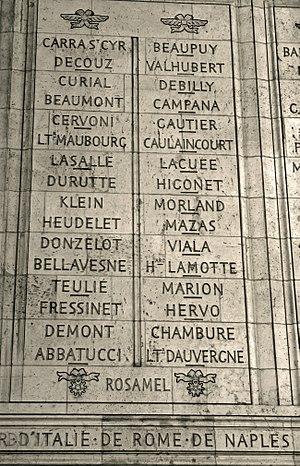
Francesco Federico Campana est un général de brigade italien de la Révolution et de l’Empire, né le 5 février 1771 à Turin en Italie et mort le 16 février 1807 lors de la bataille d'Ostrolenka en Russie.
Pierre Decouz, né le 18 juillet 1775 à Annecy en Savoie, mort le 18 février 1814 Paris, est un général français de la Révolution et de l’Empire, originaire de Savoie.
Marc Antoine Côme Damien Jean-Chrisostome Lacuée, né le 10 décembre 1773 à Agen et mort le 8 février 1807 à Preußisch Eylau, est un général du Premier Empire.
Nicolas Hyacinthe Gautier, né le 5 mai 1774 à Loudéac, mort le 14 juillet 1809 à Vienne des suites de ses blessures reçues à la bataille de Wagram, est un général français de la Révolution et de l’Empire.
Dominique-Louis-Antoine Klein, né le 24 janvier 1761 à Blâmont et mort le 2 novembre 1845 à Paris, est un général et homme politique français de la Révolution et de l’Empire.
Jean Charles Abbatucci, fréquemment orthographié Abatucci, né le 15 novembre 1770 à Zicavo en Corse et mort le 2 décembre 1796 à Huningue, dans le Haut-Rhin, est un général français de la Révolution.
Jacques Nicolas Bellavène, né le 20 octobre 1770 à Verdun, mort le 16 février 1826 à Milly, est un général français de la Révolution et de l’Empire.
Pietro Teulié, est un général de division italien au service de la Grande Armée et ministre de la Guerre de la République cisalpine, blessé mortellement par un boulet au siège de Kolberg.
Jacques François Marc Mazas, né le 25 avril 1765 à Marseille et décédé en 1805 à Austerlitz, était un colonel français.
Laurent Augustin Pelletier de Chambure est un militaire français, né le 30 mars 1789 à Vitteaux et décédé du choléra le 11 juillet 1832 à Paris.
Antoine Charles Louis, comte de Lasalle, est un général de cavalerie du Premier Empire, né à Metz le 10 mai 1775 et mort au combat lors de la bataille de Wagram le 6 juillet 1809. Issu d'une famille noble, il s'engage très jeune dans l'armée royale. Sous la Révolution française, il devient officier, puis participe aux campagnes d'Italie et d'Égypte où il se fait remarquer par son audace et ses coups d'éclat.
Joseph Laurent Demont, est un général de la Révolution et de l'Empire et homme politique français, né le 29 septembre 1747 à Sartrouville et mort le 5 mai 1826 à Paris.